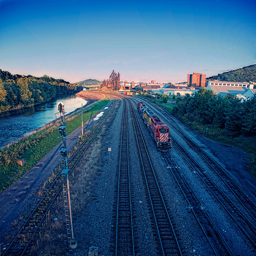
A train rides down the rails in a yard.
A train is going down the tracks next to a river.
A train traveling down tracks along side of a river.
A blue-tinged photograph of a lone train on the tracks outside of this small city.
A train is on a track by a long canal.